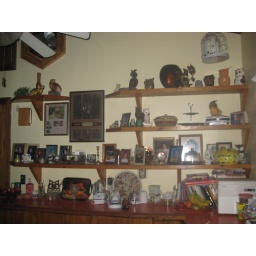
one wall in kitchen